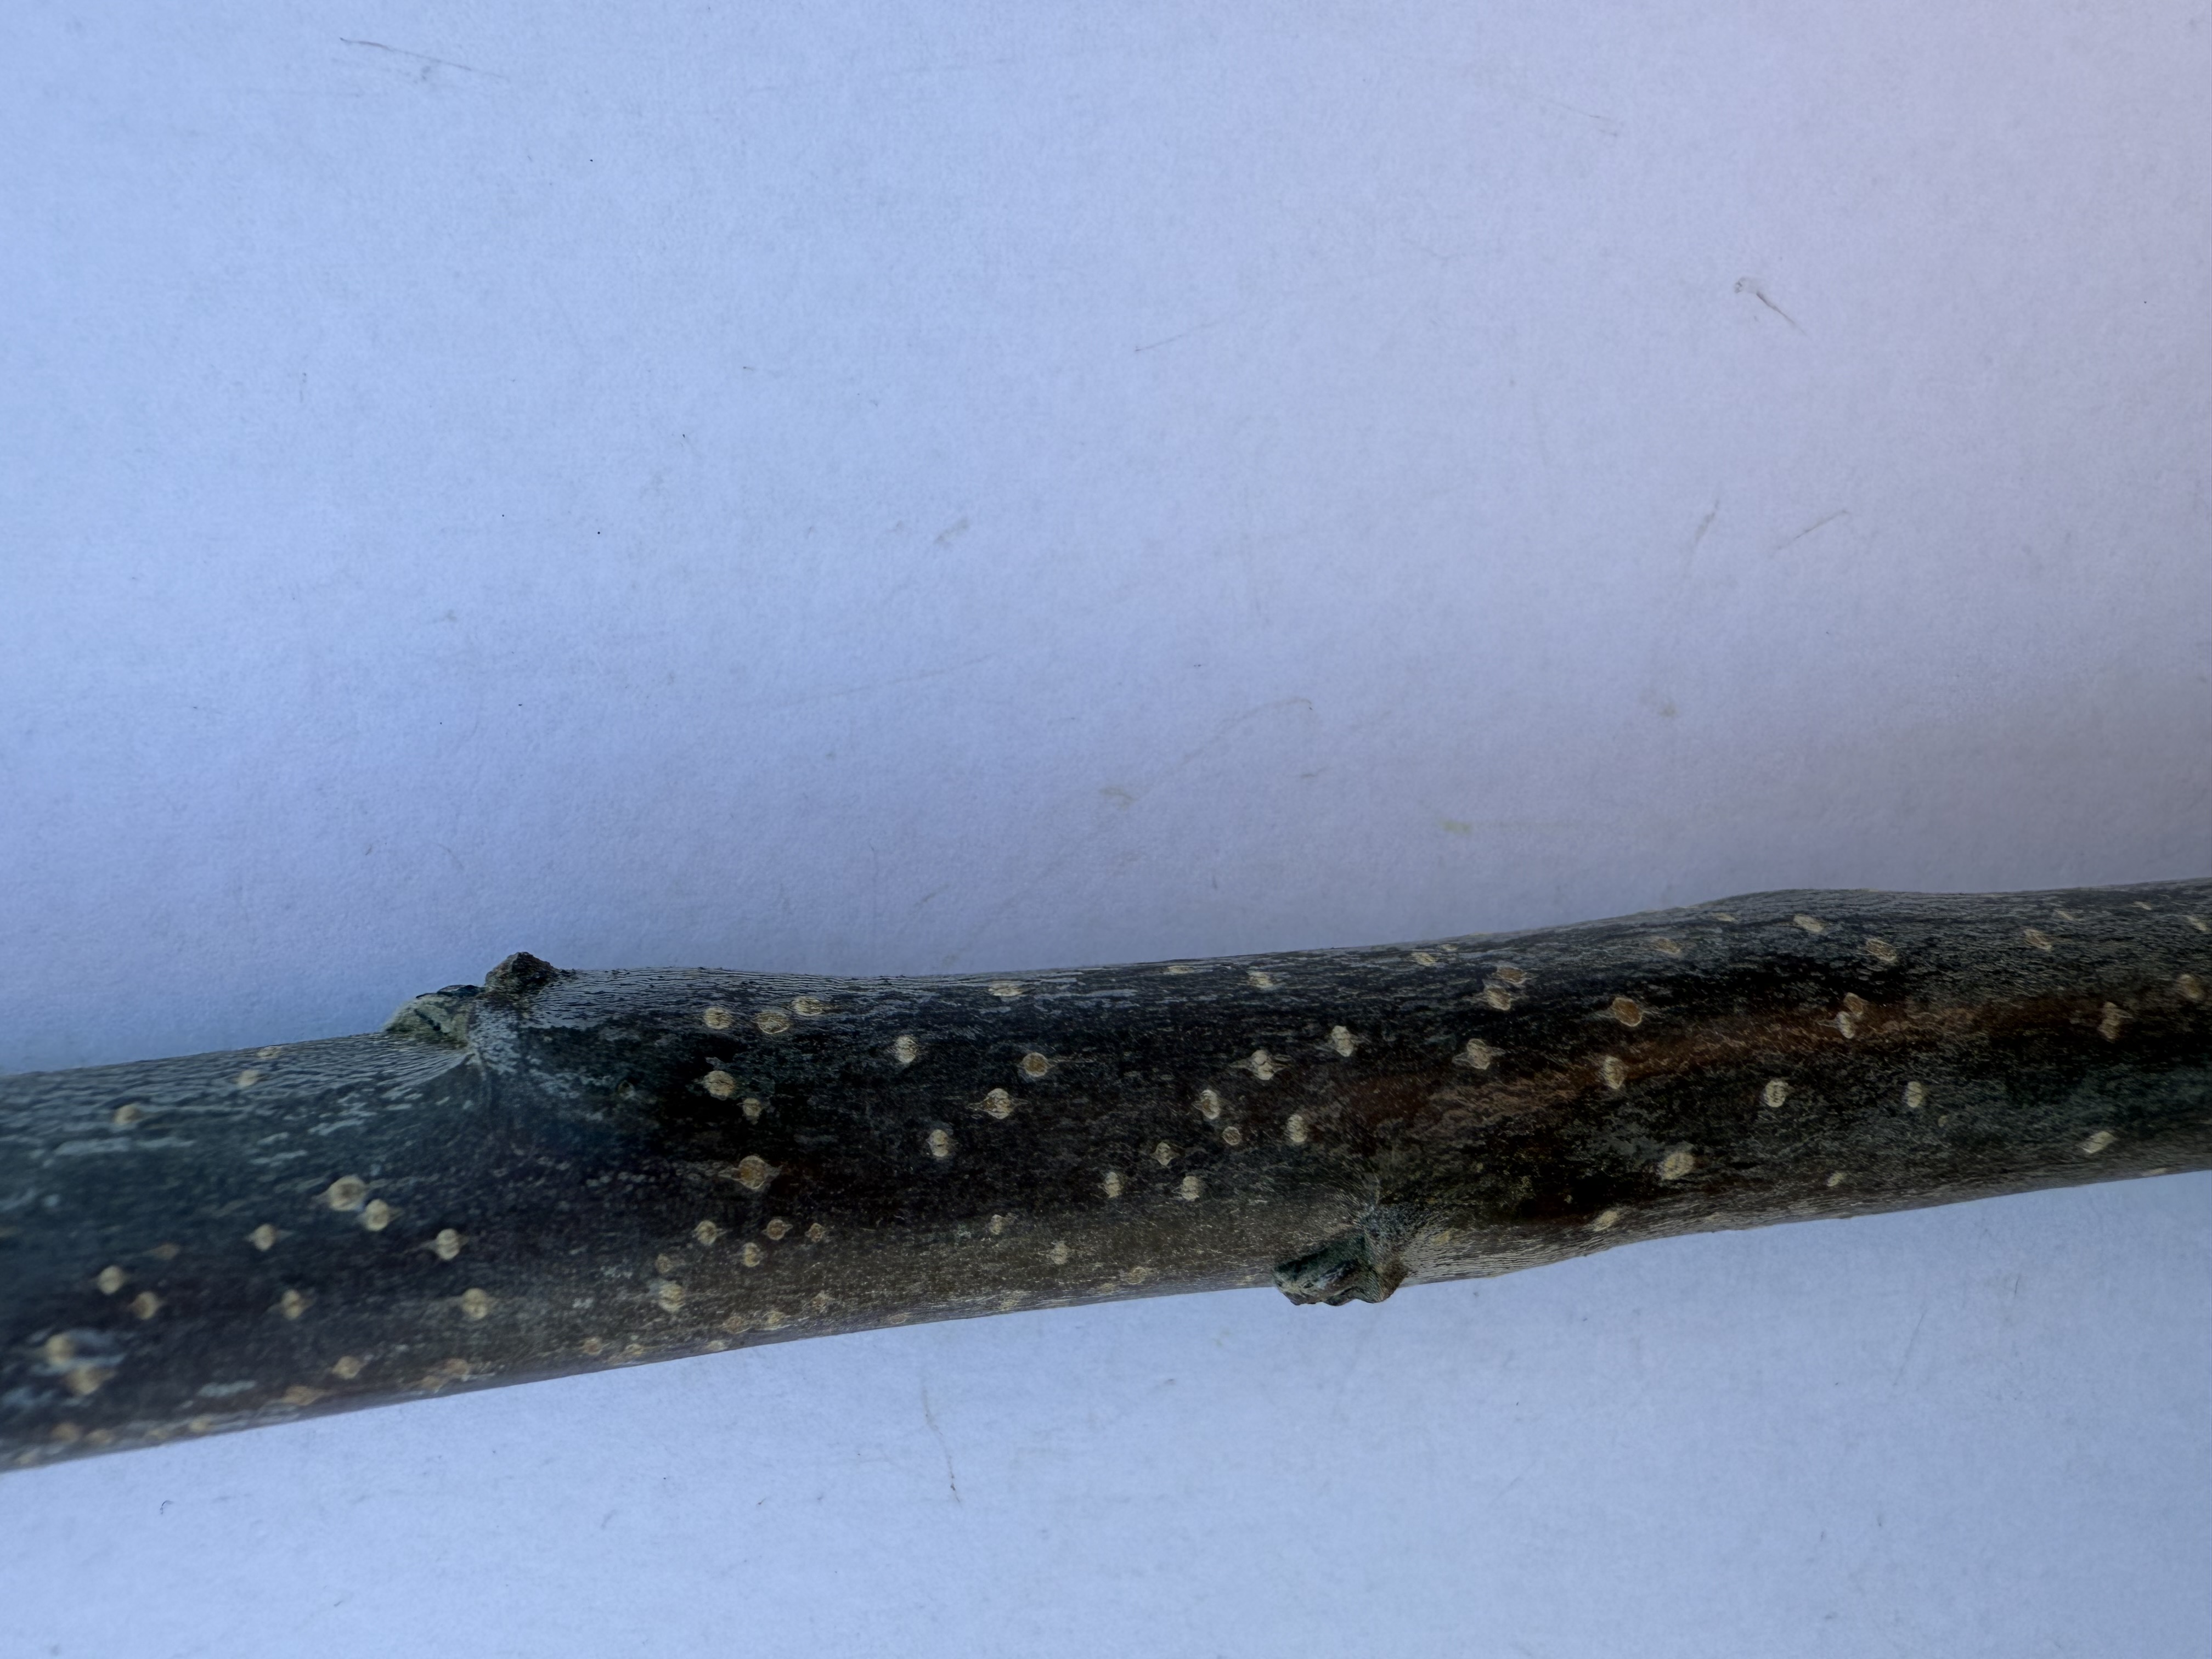
Variety: Golden Apple